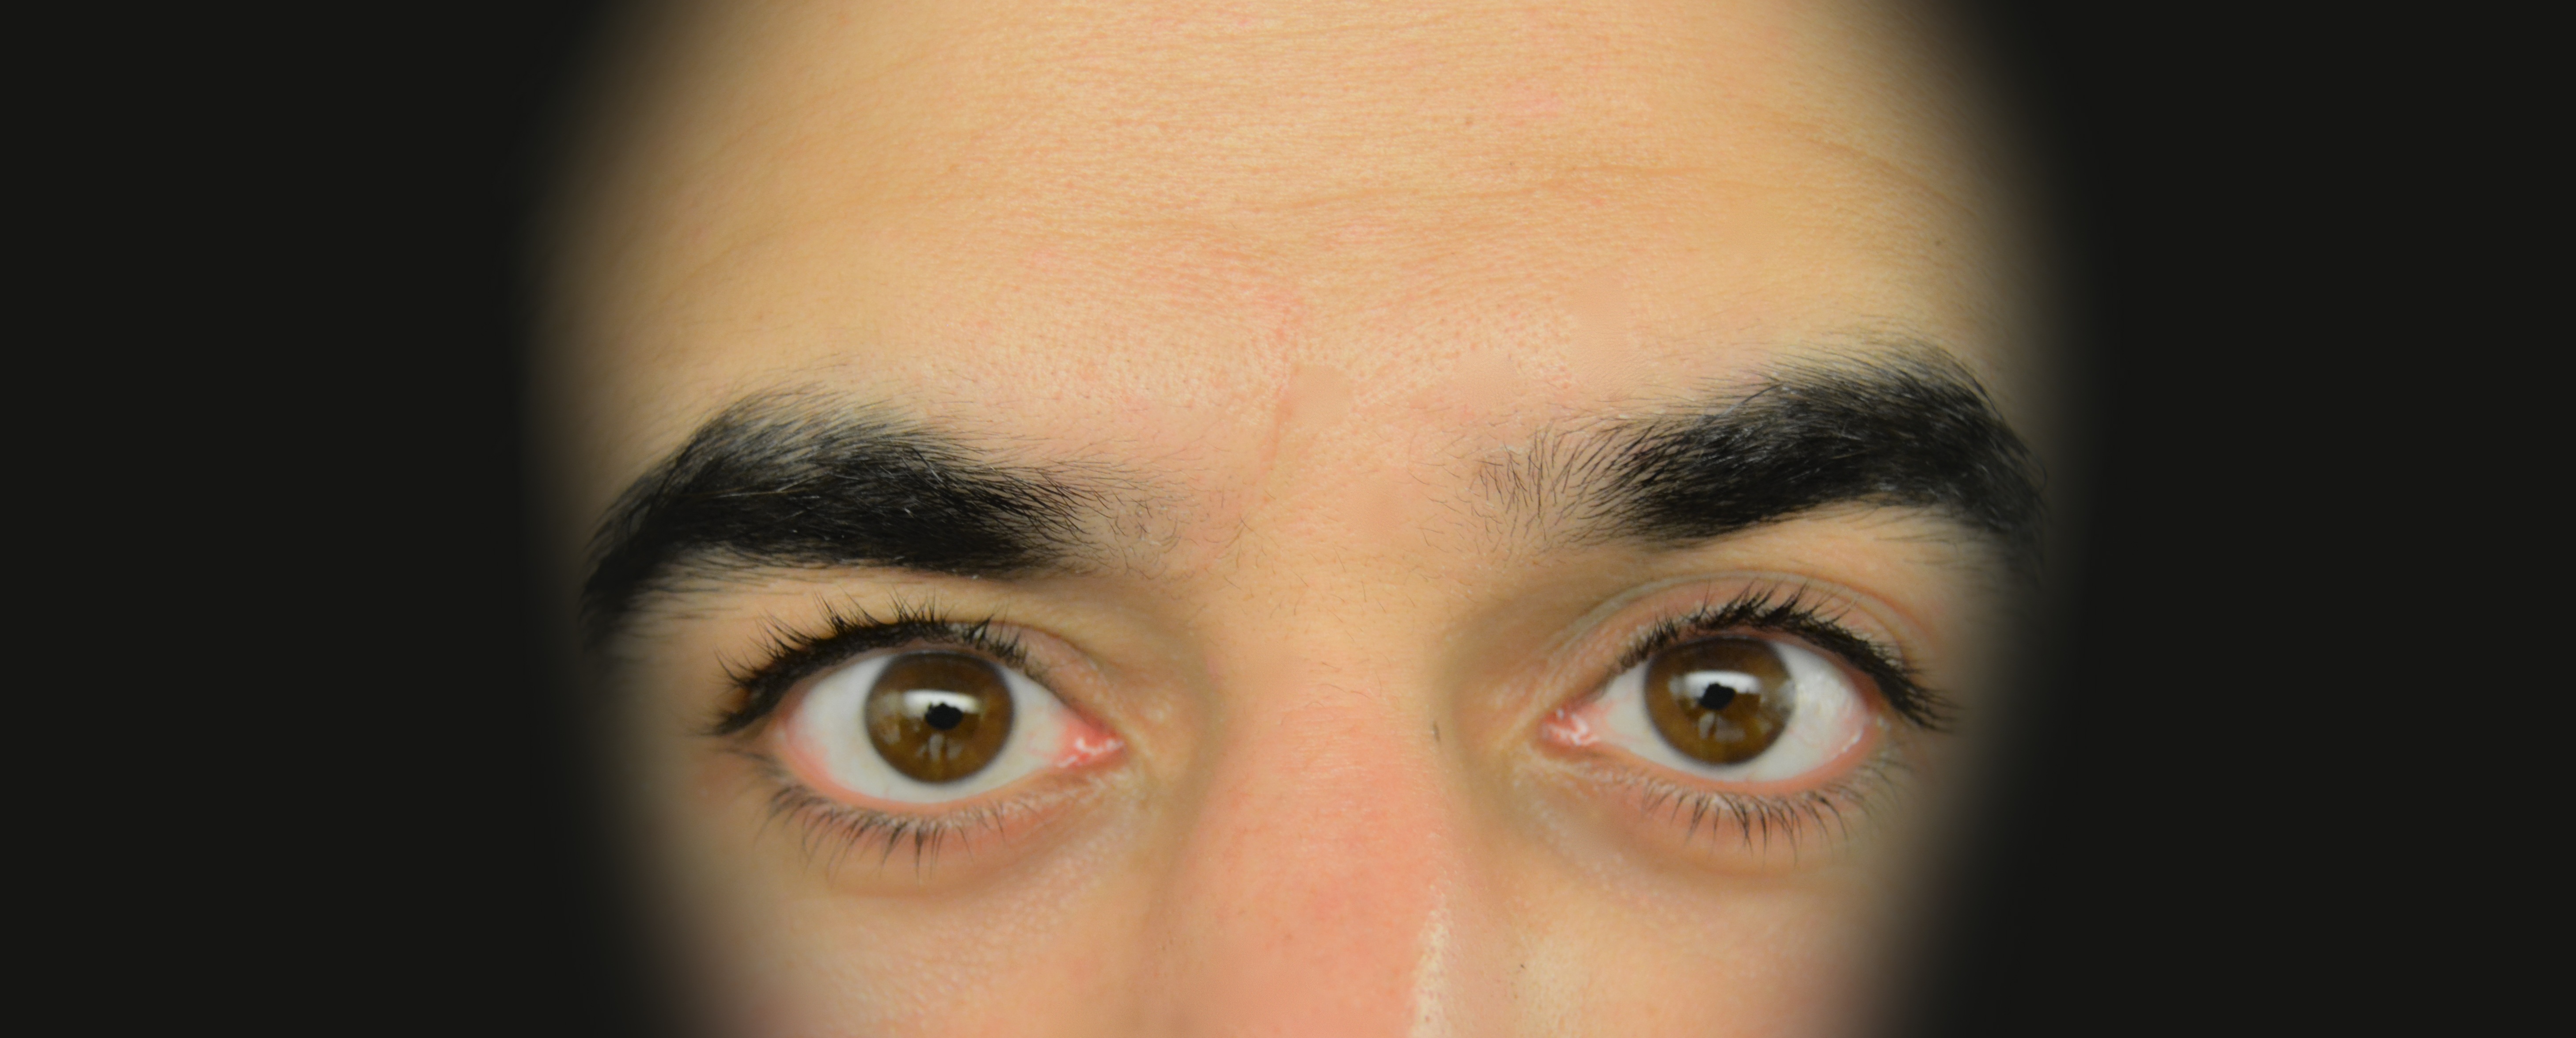
photography, looking, lip, eyebrow, mouth, eyelash, close up, human body, face, nose, eyes, cheek, eye, head, skin, beauty, organ, forehead, beautiful eyes, eyelash extensions